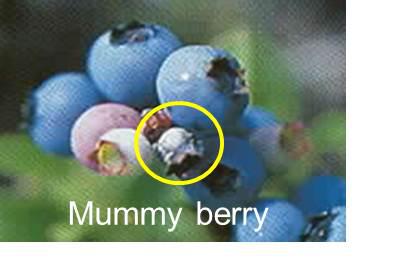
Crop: blueberry
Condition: mummy_berry